Long Beach Airport

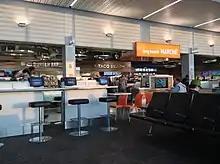
Shops inside the terminal

As the Navy's activities began to be shifted to Los Alamitos, the Long Beach Army Airfield at Long Beach became the home of the Army's Air Transport Command's Ferrying Division, with the 1736th Ferrying Squadron assigned, which included a squadron of 18 women pilots commanded by Barbara London, a long time Long Beach aviator.